Alexandra Palace railway station

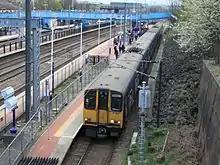
A at Alexandra Palace on its way to via Hertford.

All services at Alexandra Palace are operated by Great Northern using and EMUs